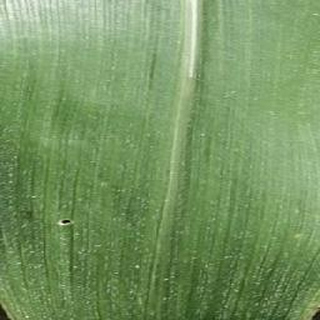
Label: healthy_corn